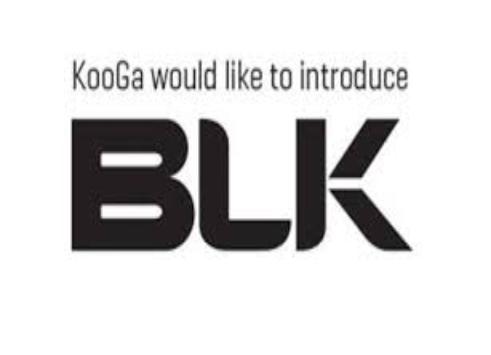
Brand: KooGa
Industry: Clothes